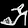
Label: Sandal